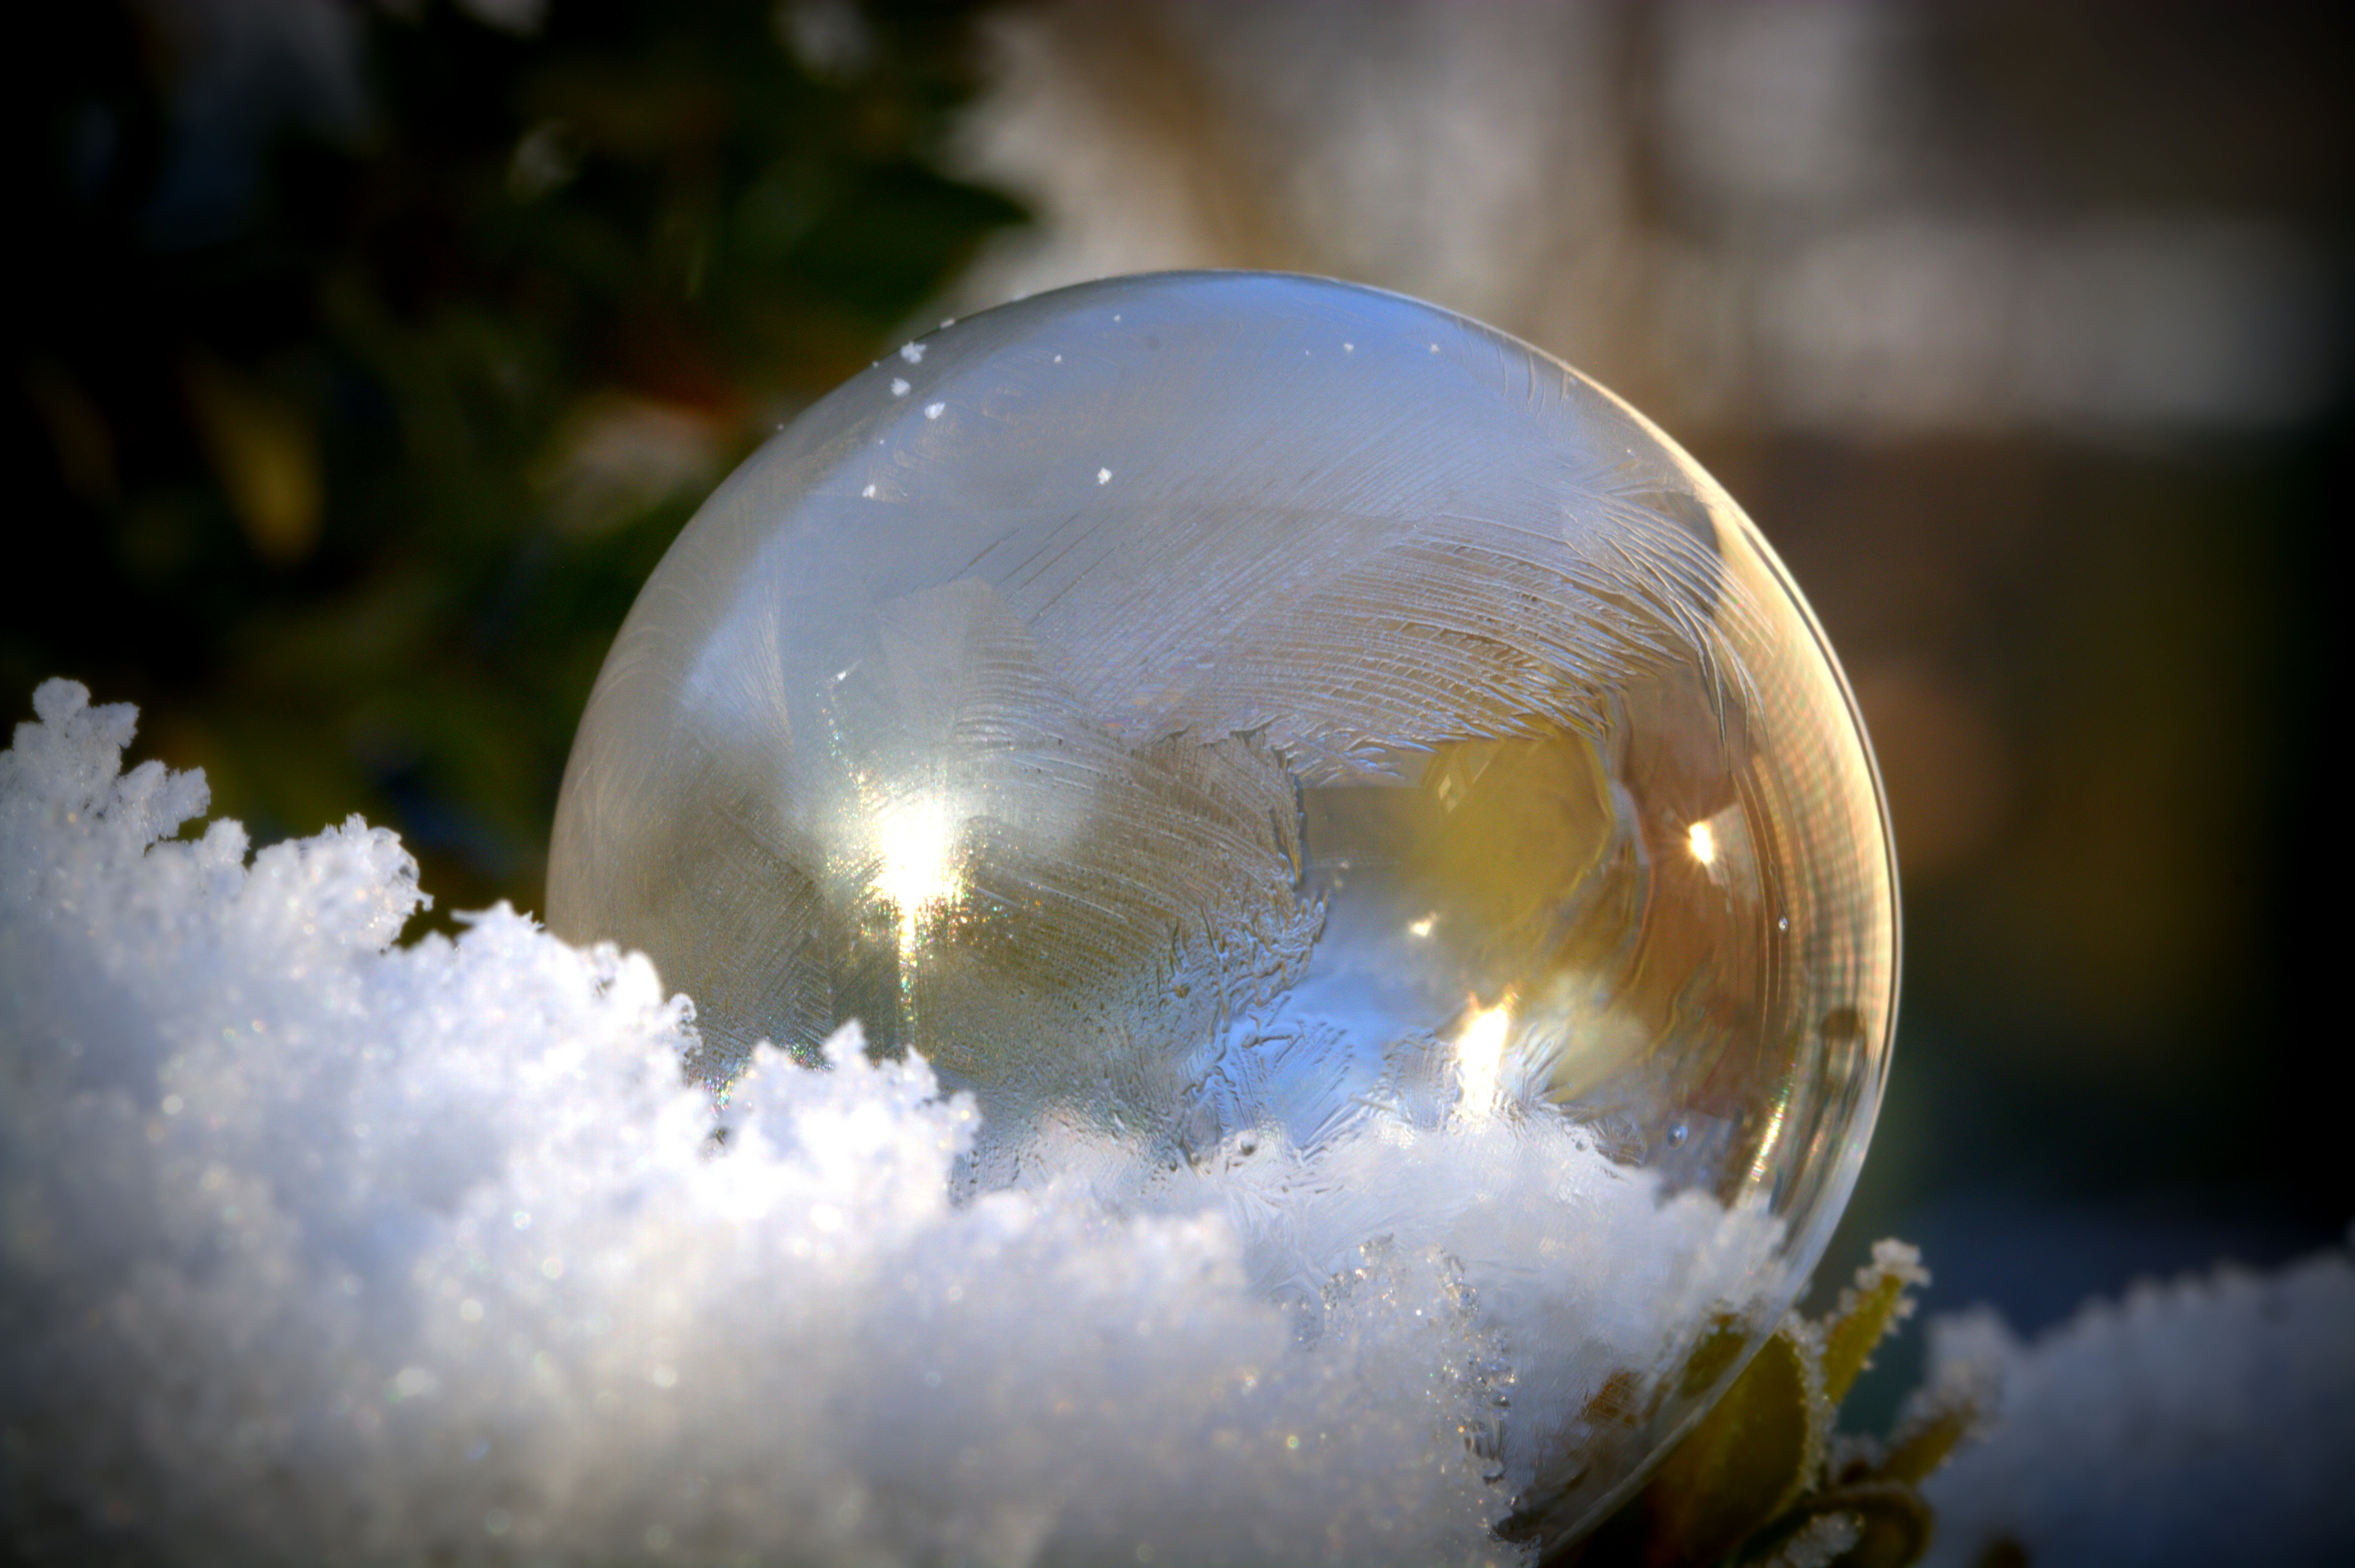
water, snow, cold, winter, sky, sunlight, reflection, frozen, bubble, close up, ball, sphere, wintry, macro photography, soap bubbles, frozen bubble, computer wallpaper, frost blister, frost globe